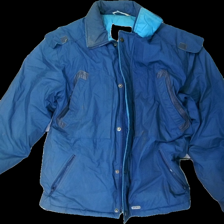
View: front
Type: Jacket
Category: Unisex
Brand: Not in the list
Brand text on label: Sportiv
Colors: Blue
Material: 61% Polyester 39% Cotton
Cut: Regular
Size: M
Season: All
Trend: 80s
Stains: Major
Price range: <50
Recommended usage: Export